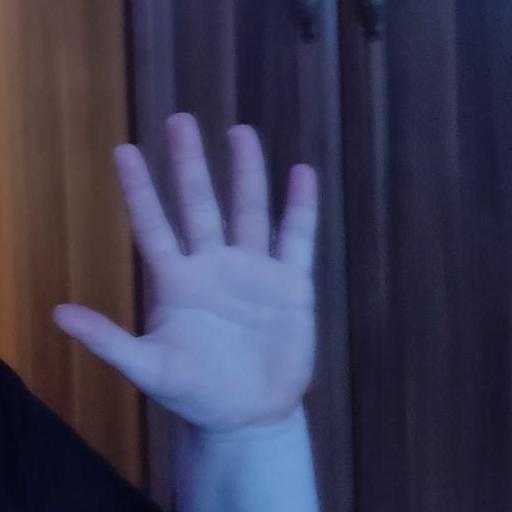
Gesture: palm